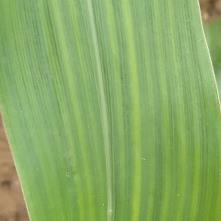
Crop: Maize
Condition: stripe-d